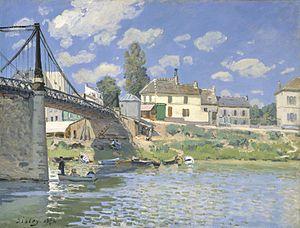
Un pont suspendu est un ouvrage métallique dont le tablier est attaché par l'intermédiaire de tiges de suspension verticales à un certain nombre de câbles flexibles ou de chaînes dont les extrémités sont reliées aux culées sur les berges.
Le pont de l'île Saint-Denis franchit la Seine en deux parties, une de Saint-Denis, à l'est, à l'Île Saint-Denis, communes toutes deux du département de la Seine-Saint-Denis, et l'autre de l'Île Saint-Denis à Villeneuve-la-Garenne, à l'ouest, dans le département des Hauts-de-Seine.